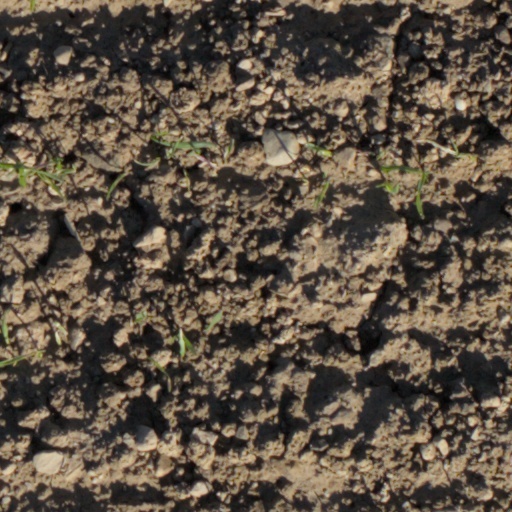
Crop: wheat